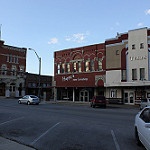
Label: street